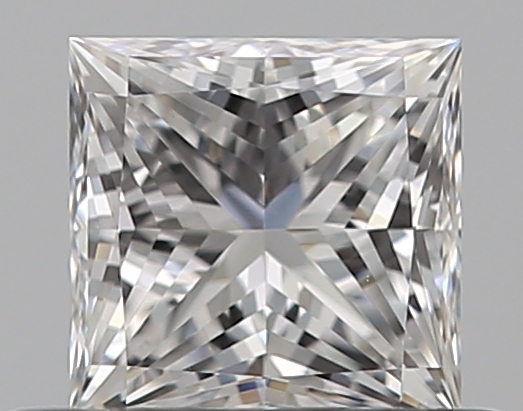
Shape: princess
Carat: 0.5
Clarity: VVS2
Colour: D
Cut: EX
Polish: EX
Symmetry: VG
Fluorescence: F
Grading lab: GIA
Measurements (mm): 4.3 x 4.22 x 3.1